Steffen Weinhold

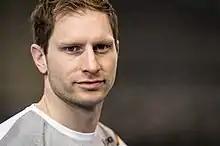
Weinhold in 2018

Steffen Weinhold (born 19 July 1986) is a German former professional handball player for THW Kiel. In 2016 he was part of the German team that won the European Championship. In 2021 he announced the end of his time in the German national team. He has previously been the captain of the German national team.